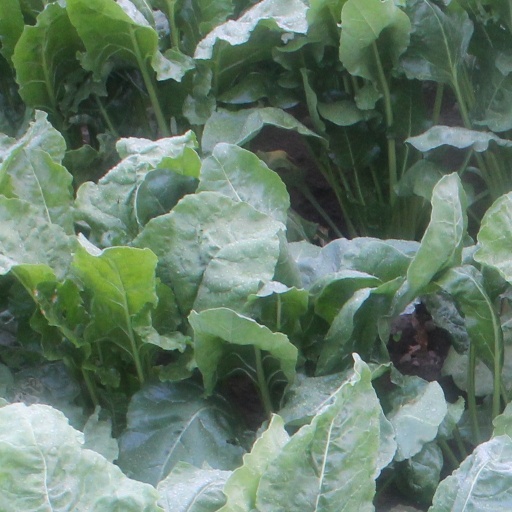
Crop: sugar beet